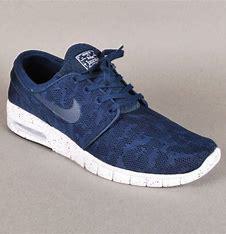
Brand: Nike
Model: SB Stefan Janoski Max